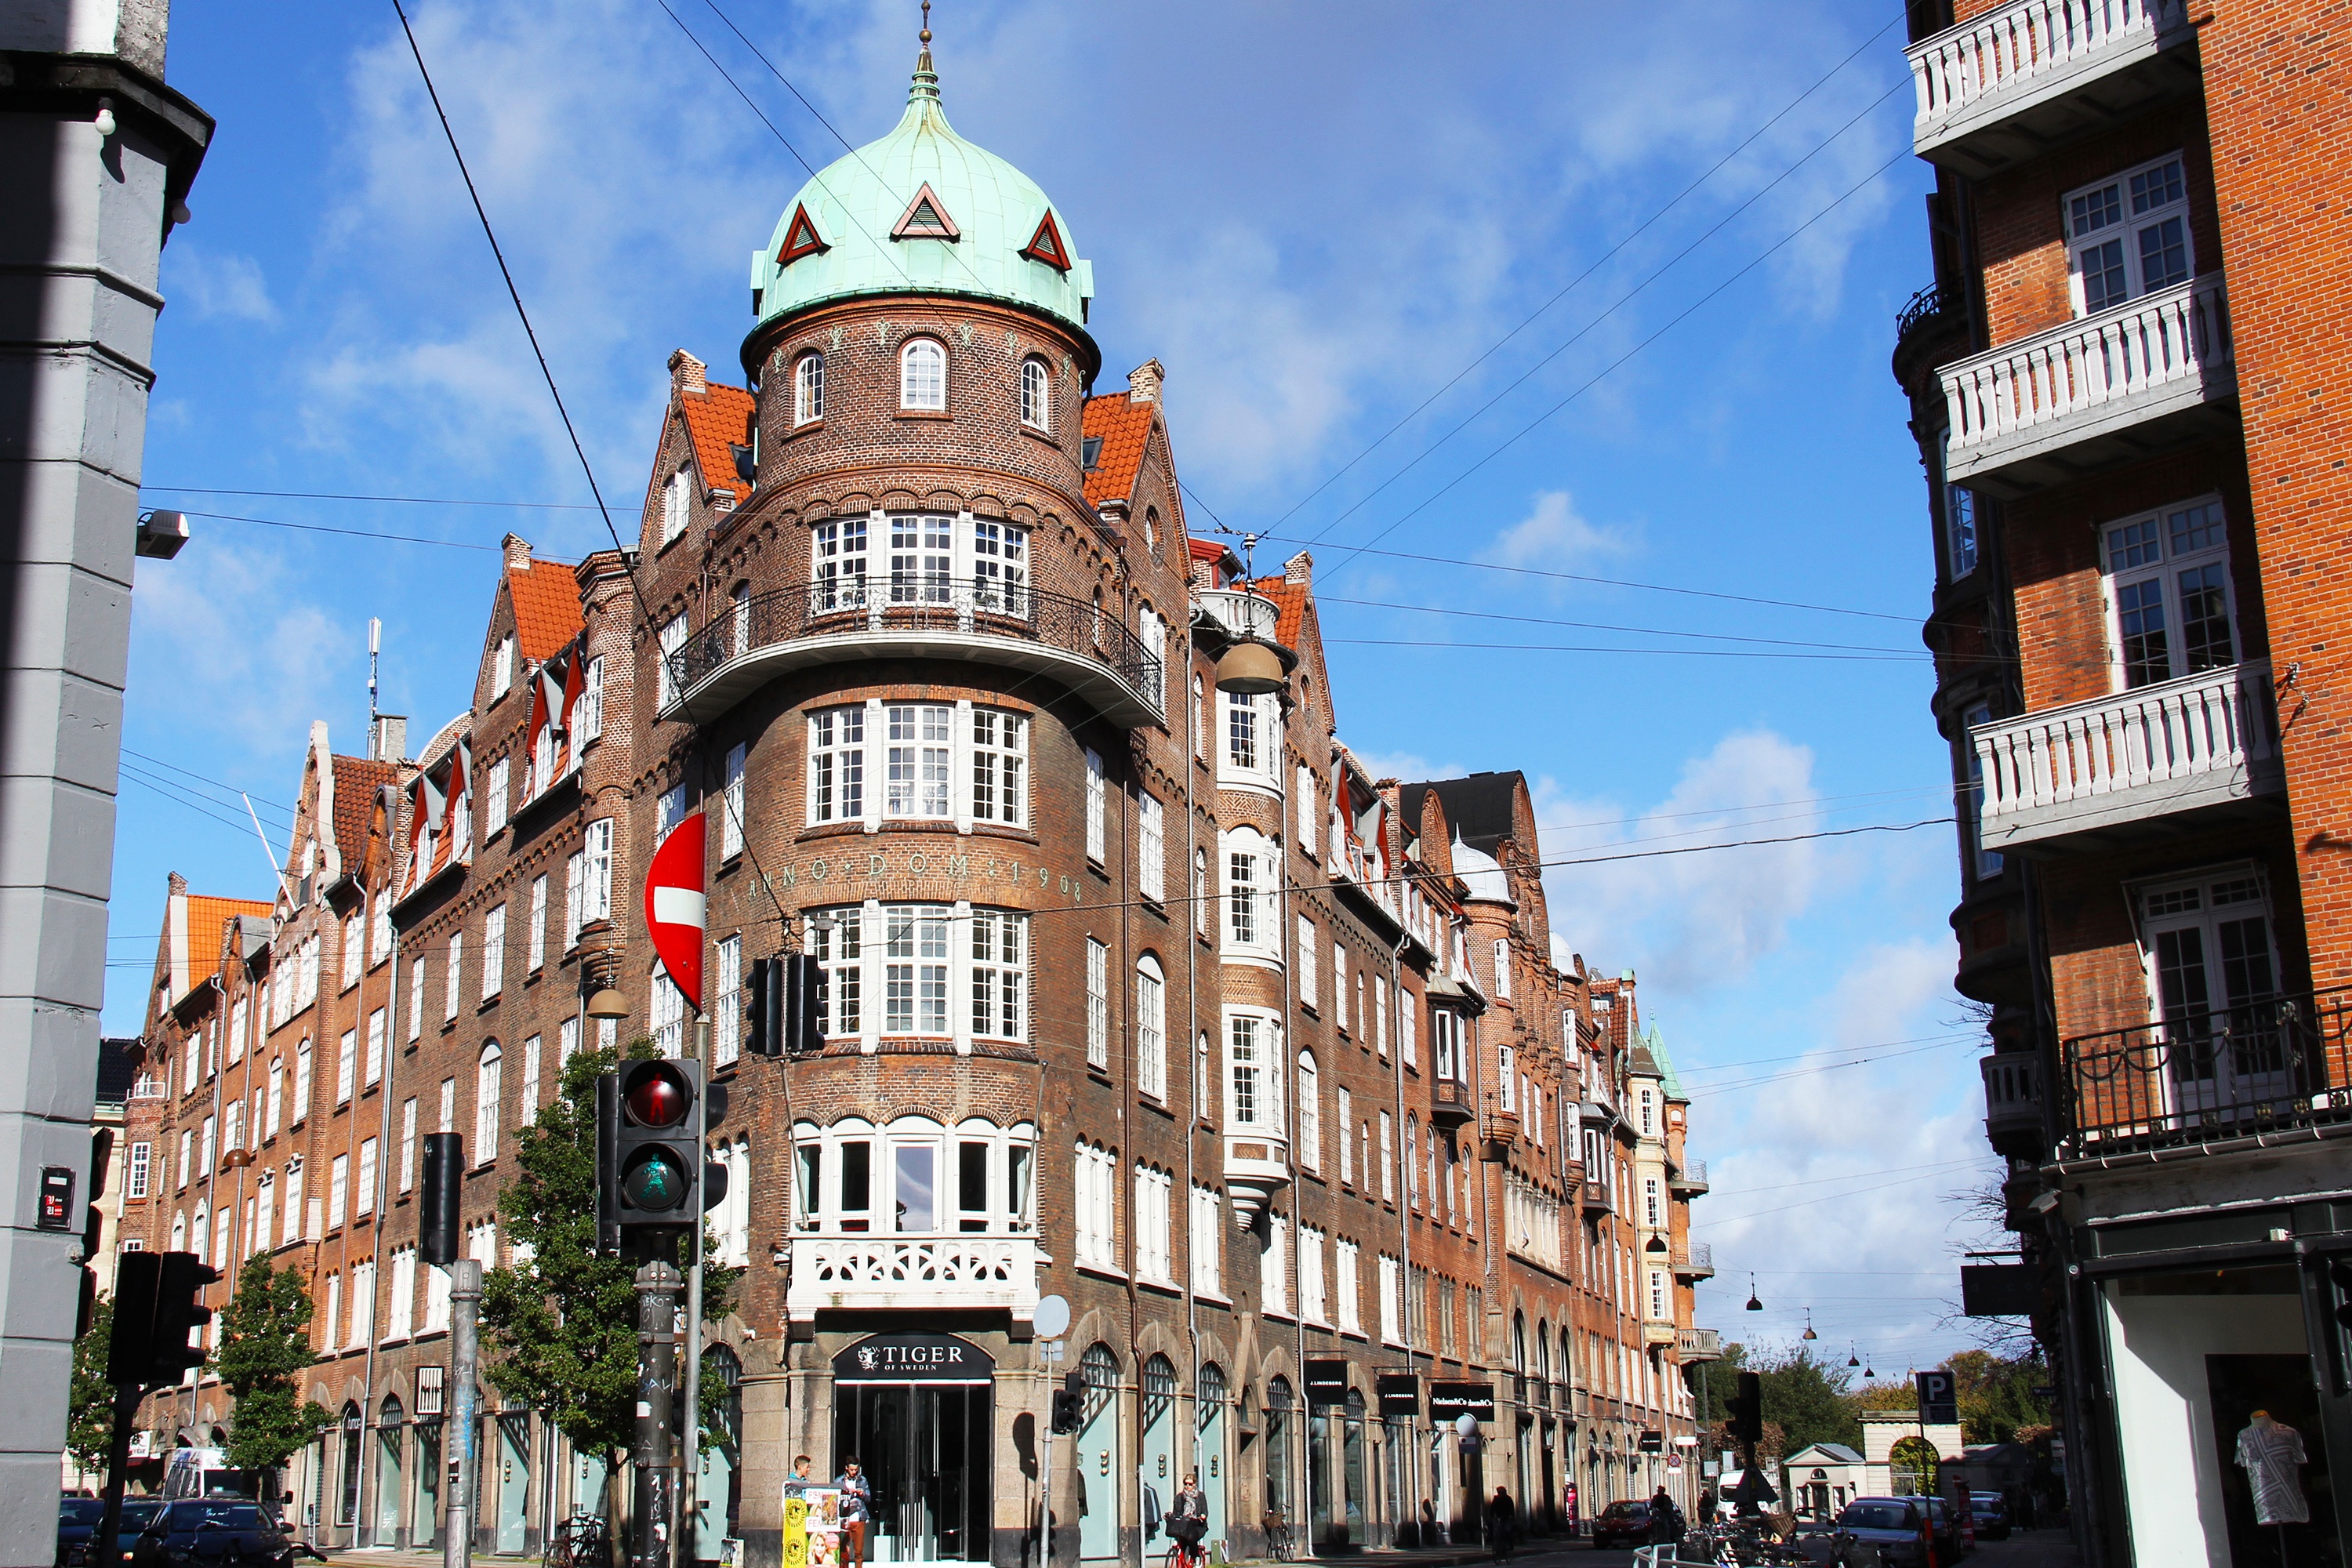
architecture, road, street, town, building, old, city, cityscape, downtown, travel, europe, tower, plaza, landmark, facade, sightseeing, shopping, historic, tourism, waterway, infrastructure, denmark, copenhagen, beautiful, town square, metropolis, neighbourhood, urban area, human settlement, kongens nytorv